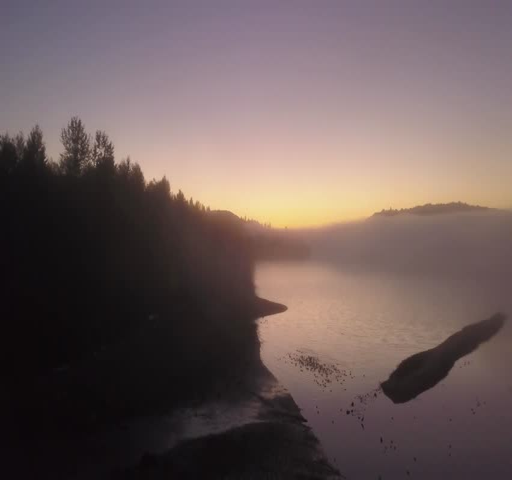
aerial 4k drone footage of a scenic shore during a foggy sunrise .